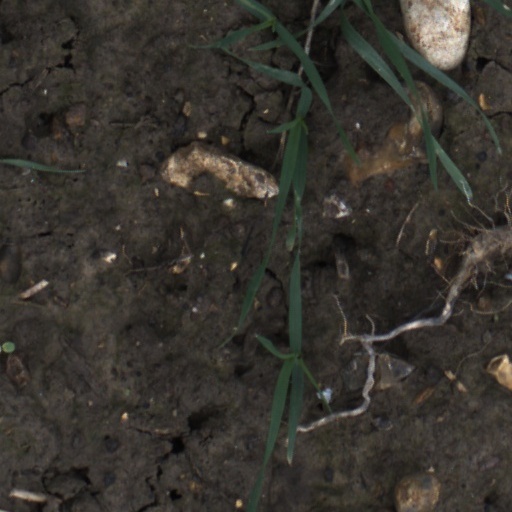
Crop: wheat